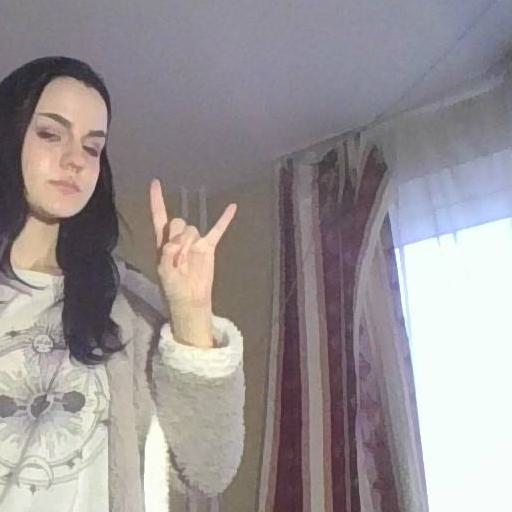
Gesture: rock